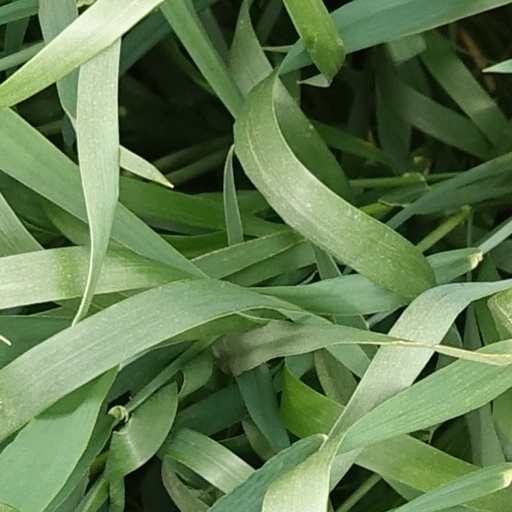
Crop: wheat